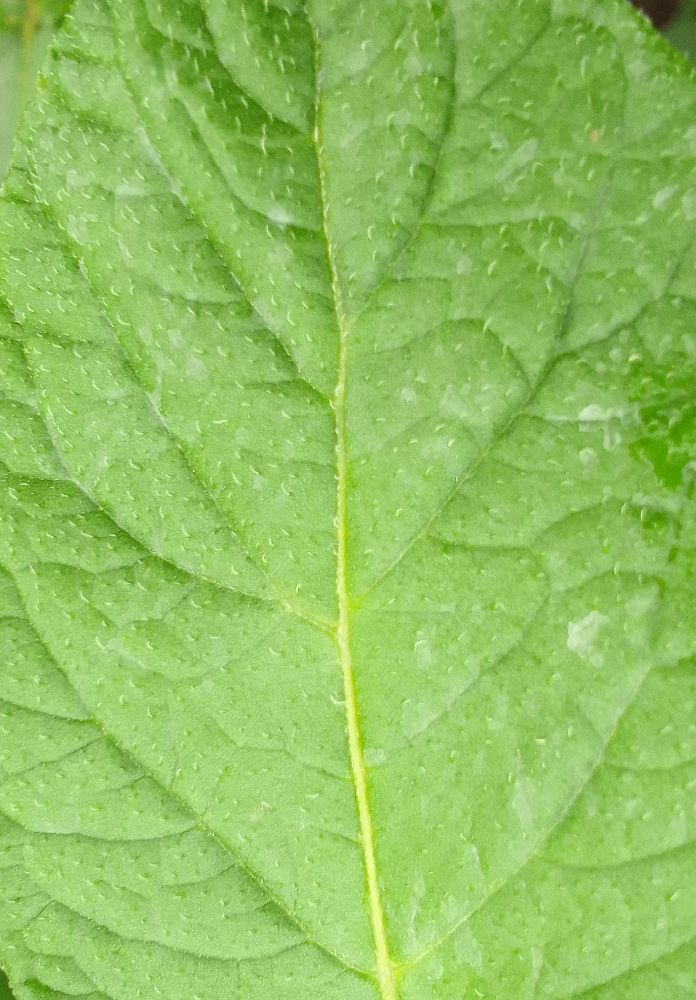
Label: Healthy